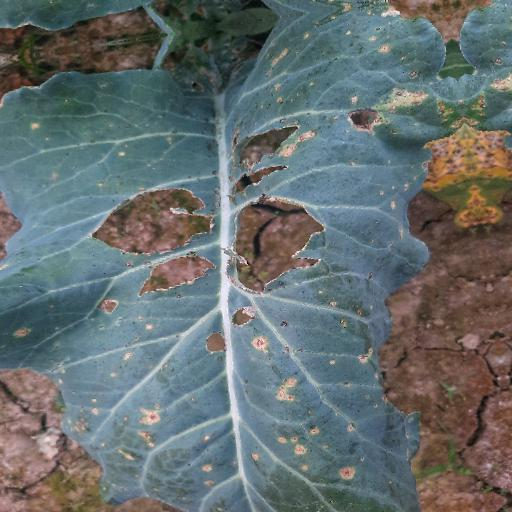
Label: Black Rot